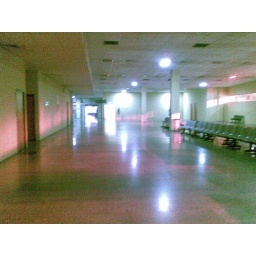
zakia and i went to train checkpoint to check stuffs... zakia and i went to train checkpoint to check stuffs... its kinda spooky... doors open by themselves...